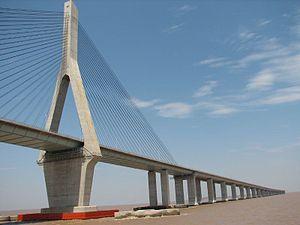
Pont de Donghai à Shanghai Original description:和杨浦大桥真的差不多吧？就是开的不是桥三桥四桥五，而都是集装箱卡车~~
Cette liste des ponts à haubans remarquables recense les ponts à haubans présentant des portées supérieures à 300 m, classés par ordre décroissant de longueur. Cet indicateur de classement est le plus couramment utilisé pour hiérarchiser les ponts à haubans. Si un pont a une longueur de travée supérieure à un autre, ce n'est pas pour autant que sa longueur de rive à rive ou d'ancrage à ancrage est supérieure à celle de celui-ci. Néanmoins la longueur de la travée principale est souvent en corrélation avec la hauteur des pylônes et la complexité pour la conception et le calcul de l'ouvrage. En tête de cette liste, il faut ajouter le pont haubané Yavuz Sultan Selim qui enjambe le Bosphore, inauguré le 26 août 2016 et dont la travée centrale atteint 1 408 mètres de longueur ; de tous les ponts existant au monde, il est également le plus large et est équipé des plus hauts pylônes de haubans.
Cette liste de ponts de Chine a pour vocation de présenter une liste de ponts remarquables de Chine, tant par leurs caractéristiques dimensionnelles, que par leur intérêt architectural ou historique et incluant toutes les subdivisions telles que le Tibet et Hong Kong.
Le pont de Donghai en Chine était en 2005 le plus long pont maritime au monde.